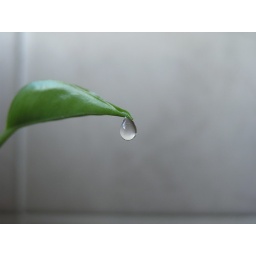
I saw this drop of water hanging on the leaf on the plant in my bathroom.